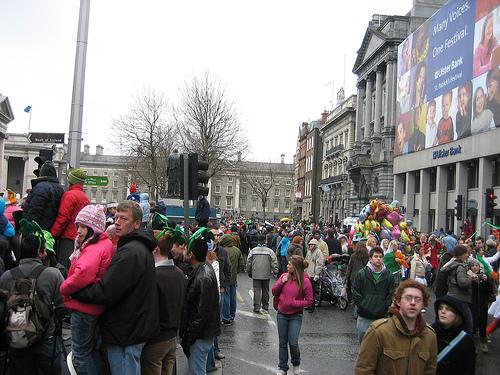
Weather: rain or strom